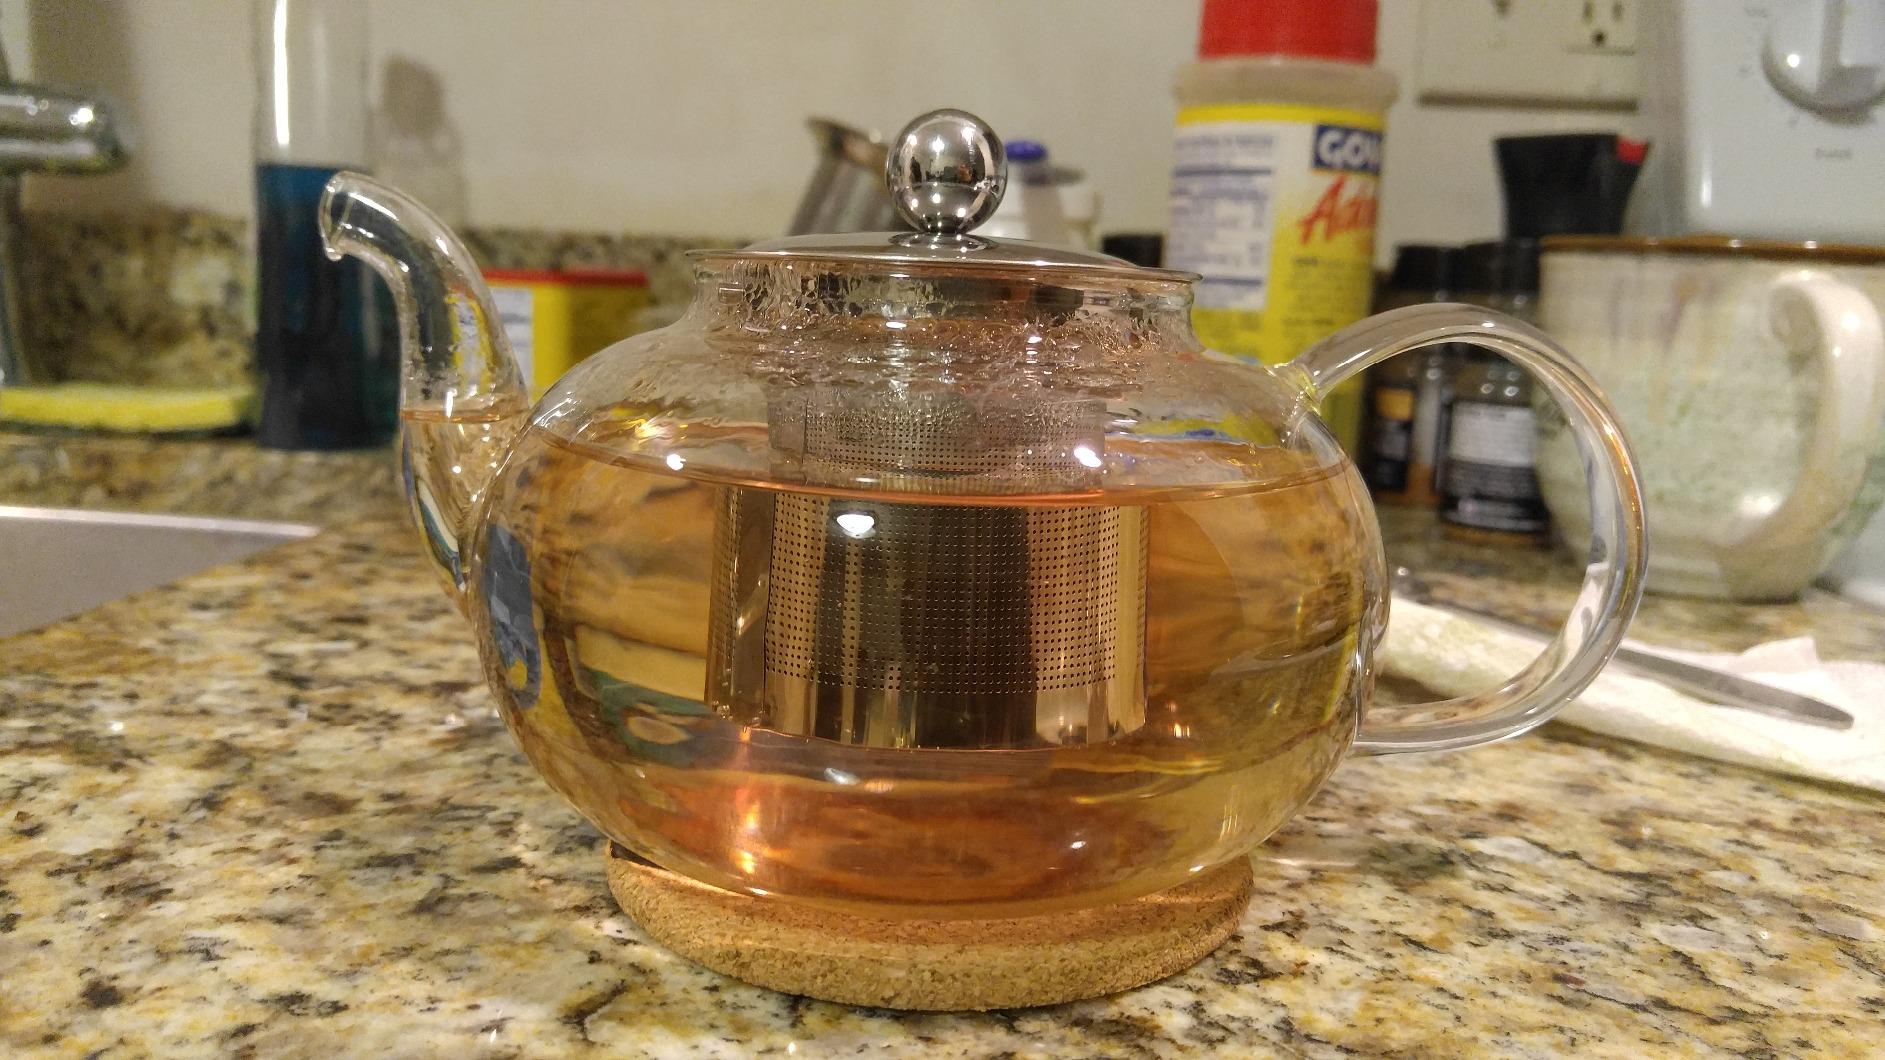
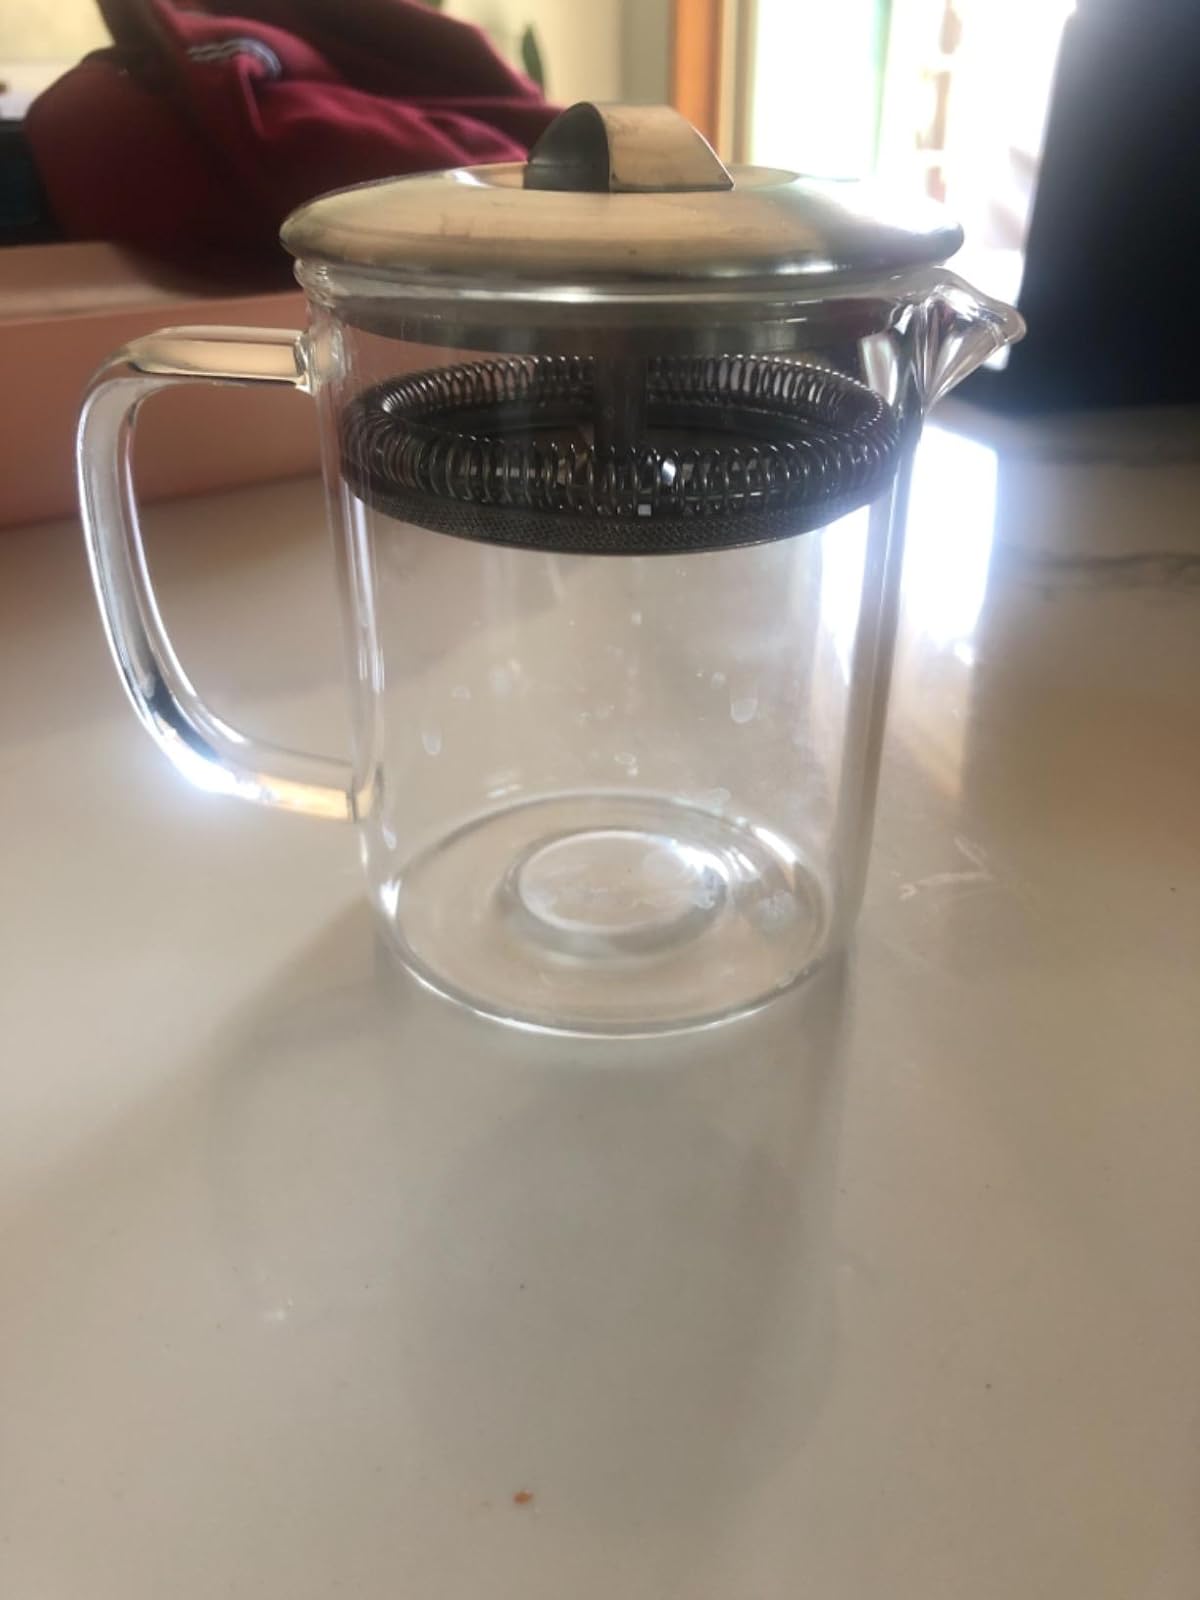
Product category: items_tea
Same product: no